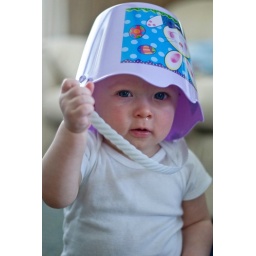
Ian plays with his basket while celebrating Easter at Mallory's grandma's house Sunday, April 4, 2010, in Danville, Ill.